Mazda Luce

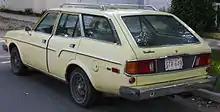
Mazda RX-4 wagon (LA2; Canada)

The RX-4 was initially available as a hardtop coupé and sedan, with a station wagon launched in 1973 to replace the Savanna Wagon. Under the hood at first was a "12A" engine, with the higher-powered version reserved for the five-speed GR-II and GS-II models. The extra power was due to a different exhaust and adjusted ignition timing. The emissions scrubbed "AP" models had five horsepower less, although after June 1973 they received the same power as the regular versions. This was complemented and then replaced by the larger "13B" in December 1973 producing . This model has , for export. This engine was Mazda's new "AP" (for "anti-pollution") version, with much-improved emissions and fuel economy, but somewhat worse cold-starting behavior. In South Africa it was produced until 1979, all years only with the AP engine.